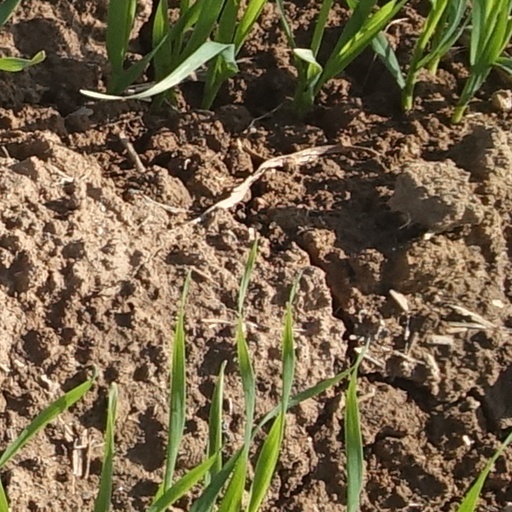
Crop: wheat